Biomphalaria

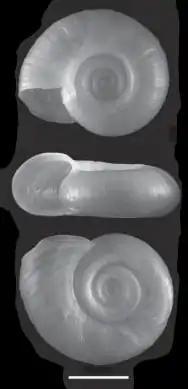
Apical, apertural and umbilical view of the shell of "Biomphalaria tenagophila". Scale bar is 3 mm.

There are a suspected 35 extant species in the genus "Biomphalaria" in total (21 American species and 14 Old World species). However, there are a large number of invalid taxa within the "Biomphalaria" literature, which is likely the result of several (if not all) species of "Biomphalaria" being subject to various sources of intraspecific variation such as ecophenotypic variation and indeterminate shell growth. This intraspecific variation can make two individuals of the same species appear as two taxonomically distinct entities when identified using only morphological identification methods.